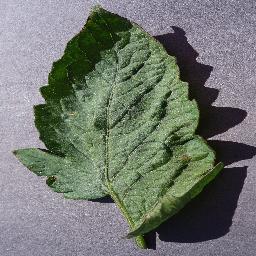
Label: Tomato___Target_Spot